Guatemala–Mexico relations

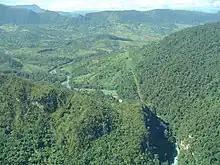
Guatemalan-Mexican border

Each year, thousands of Guatemalan migrants enter Mexico through its unsecured border and mainly transit through the country on their way to the United States. Many leave their country for better opportunities in the United States and Mexico and to escape rampant violence in Guatemala. In 2013, Mexico apprehended and deported over 30,000 Guatemalan nationals back to their country. In 2010, there were registered 35,322 legal residents from Guatemala living in Mexico. There are also several thousand Guatemalan citizens who cross the border on a daily basis to work in Mexico and return to Guatemala at the end of the day.